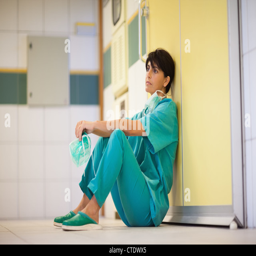
thinking surgeon sitting on the floor